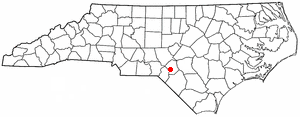
Bowmore est une census-designated place américaine située dans le comté de Hoke dans l'État de Caroline du Nord. En 2010, sa population était de 145 habitants.